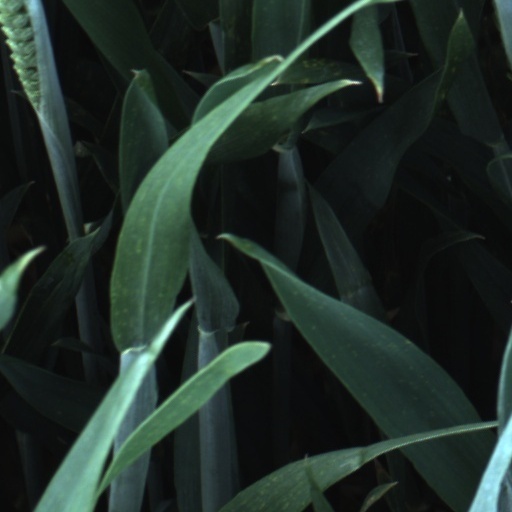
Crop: wheat